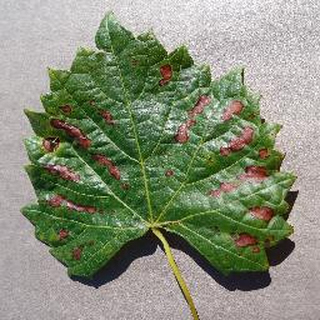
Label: grape_esca_black_measles